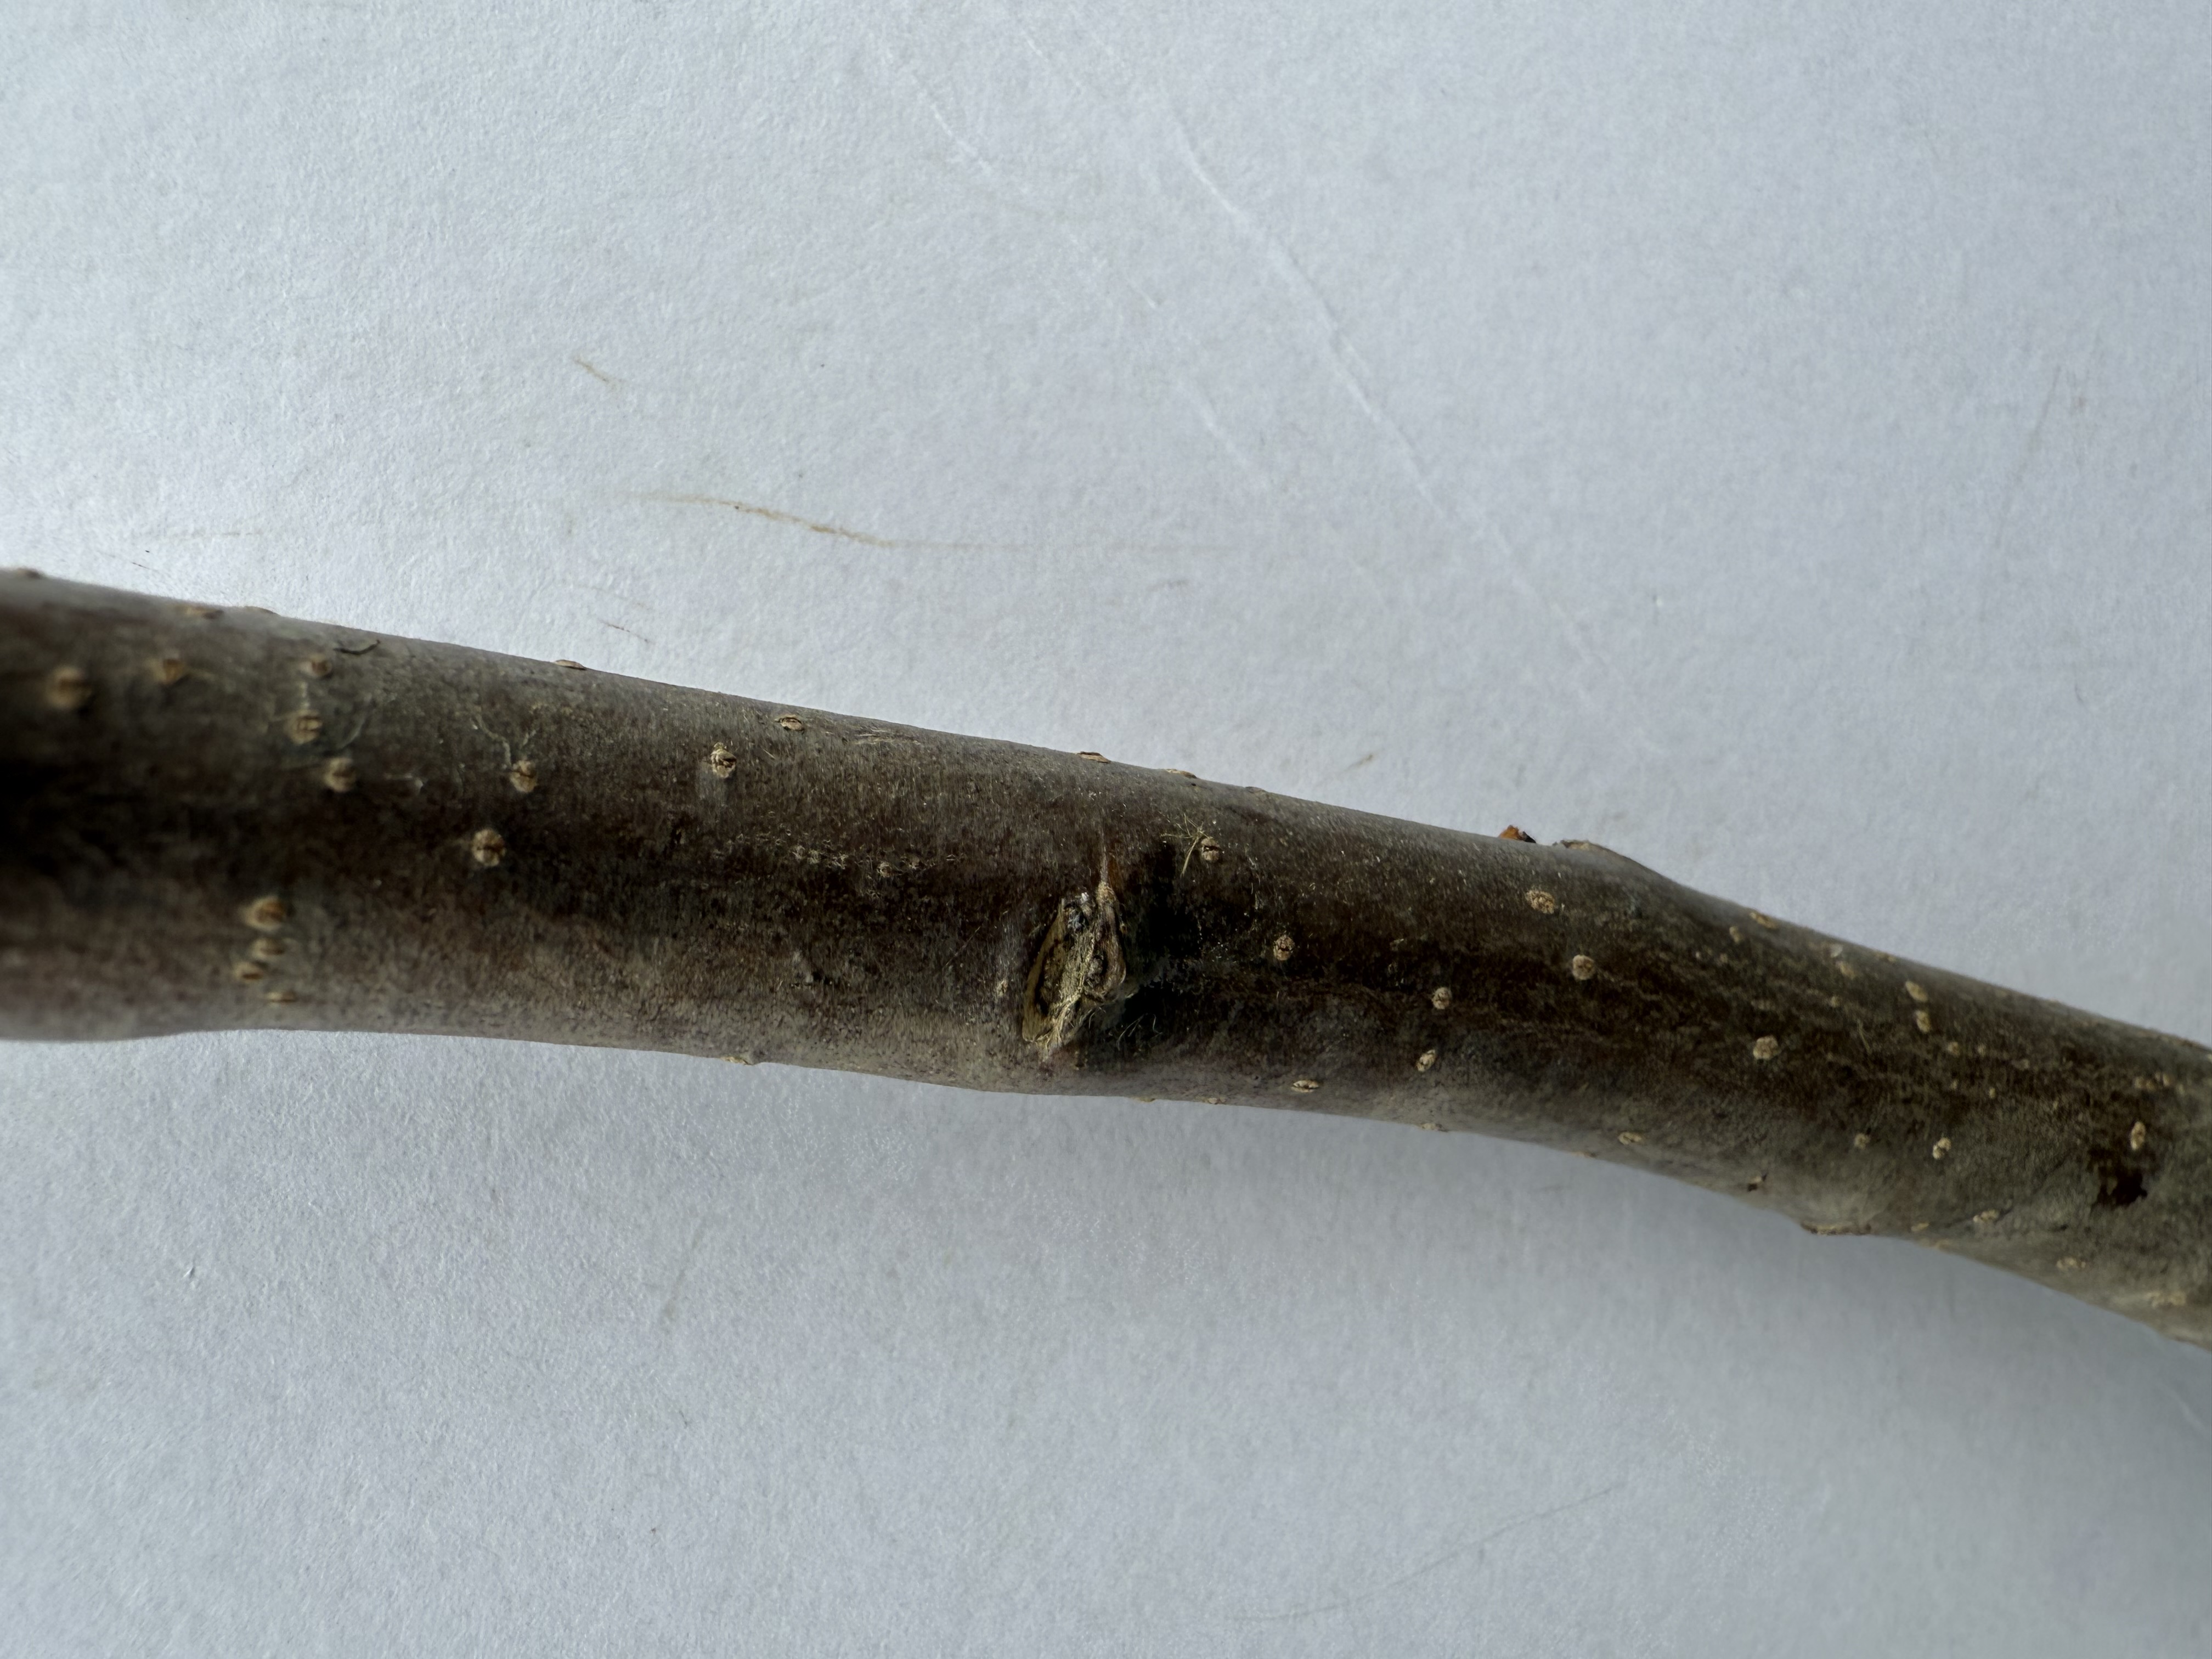
Variety: Akca Pear